Highway 1 (Israel–Palestine)

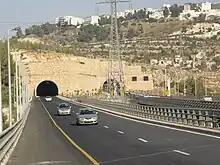
Twin tunnels and bridges on Jerusalem Road 9

In 2001 Moriah, the Jerusalem Development Company started building a bypass of the city's oft-congested western entrance, designated as 'Jerusalem Road 9'. Before it was built, travellers from the west of Jerusalem who wished to reach the Dead Sea, or vice versa, had no better option than to drive through congested city streets. The road was intended to improve traffic flow in Ramot and nearby neighbourhoods.